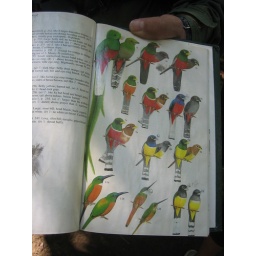
Quextal in bird spotting field guide